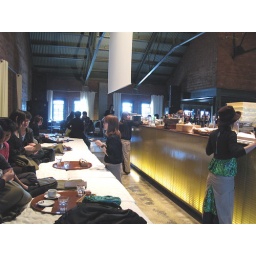
the cosy eating level in the fancy red brick house cafe